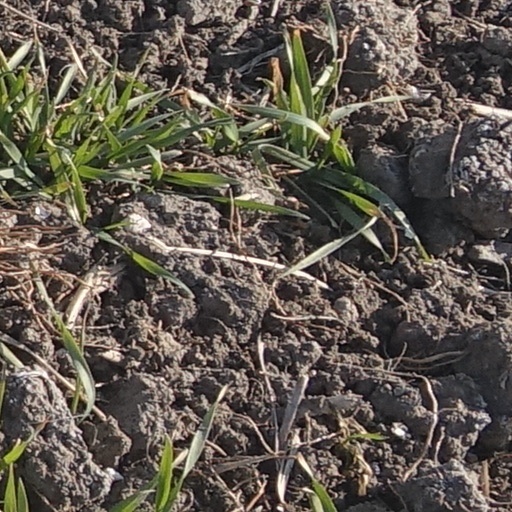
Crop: wheat